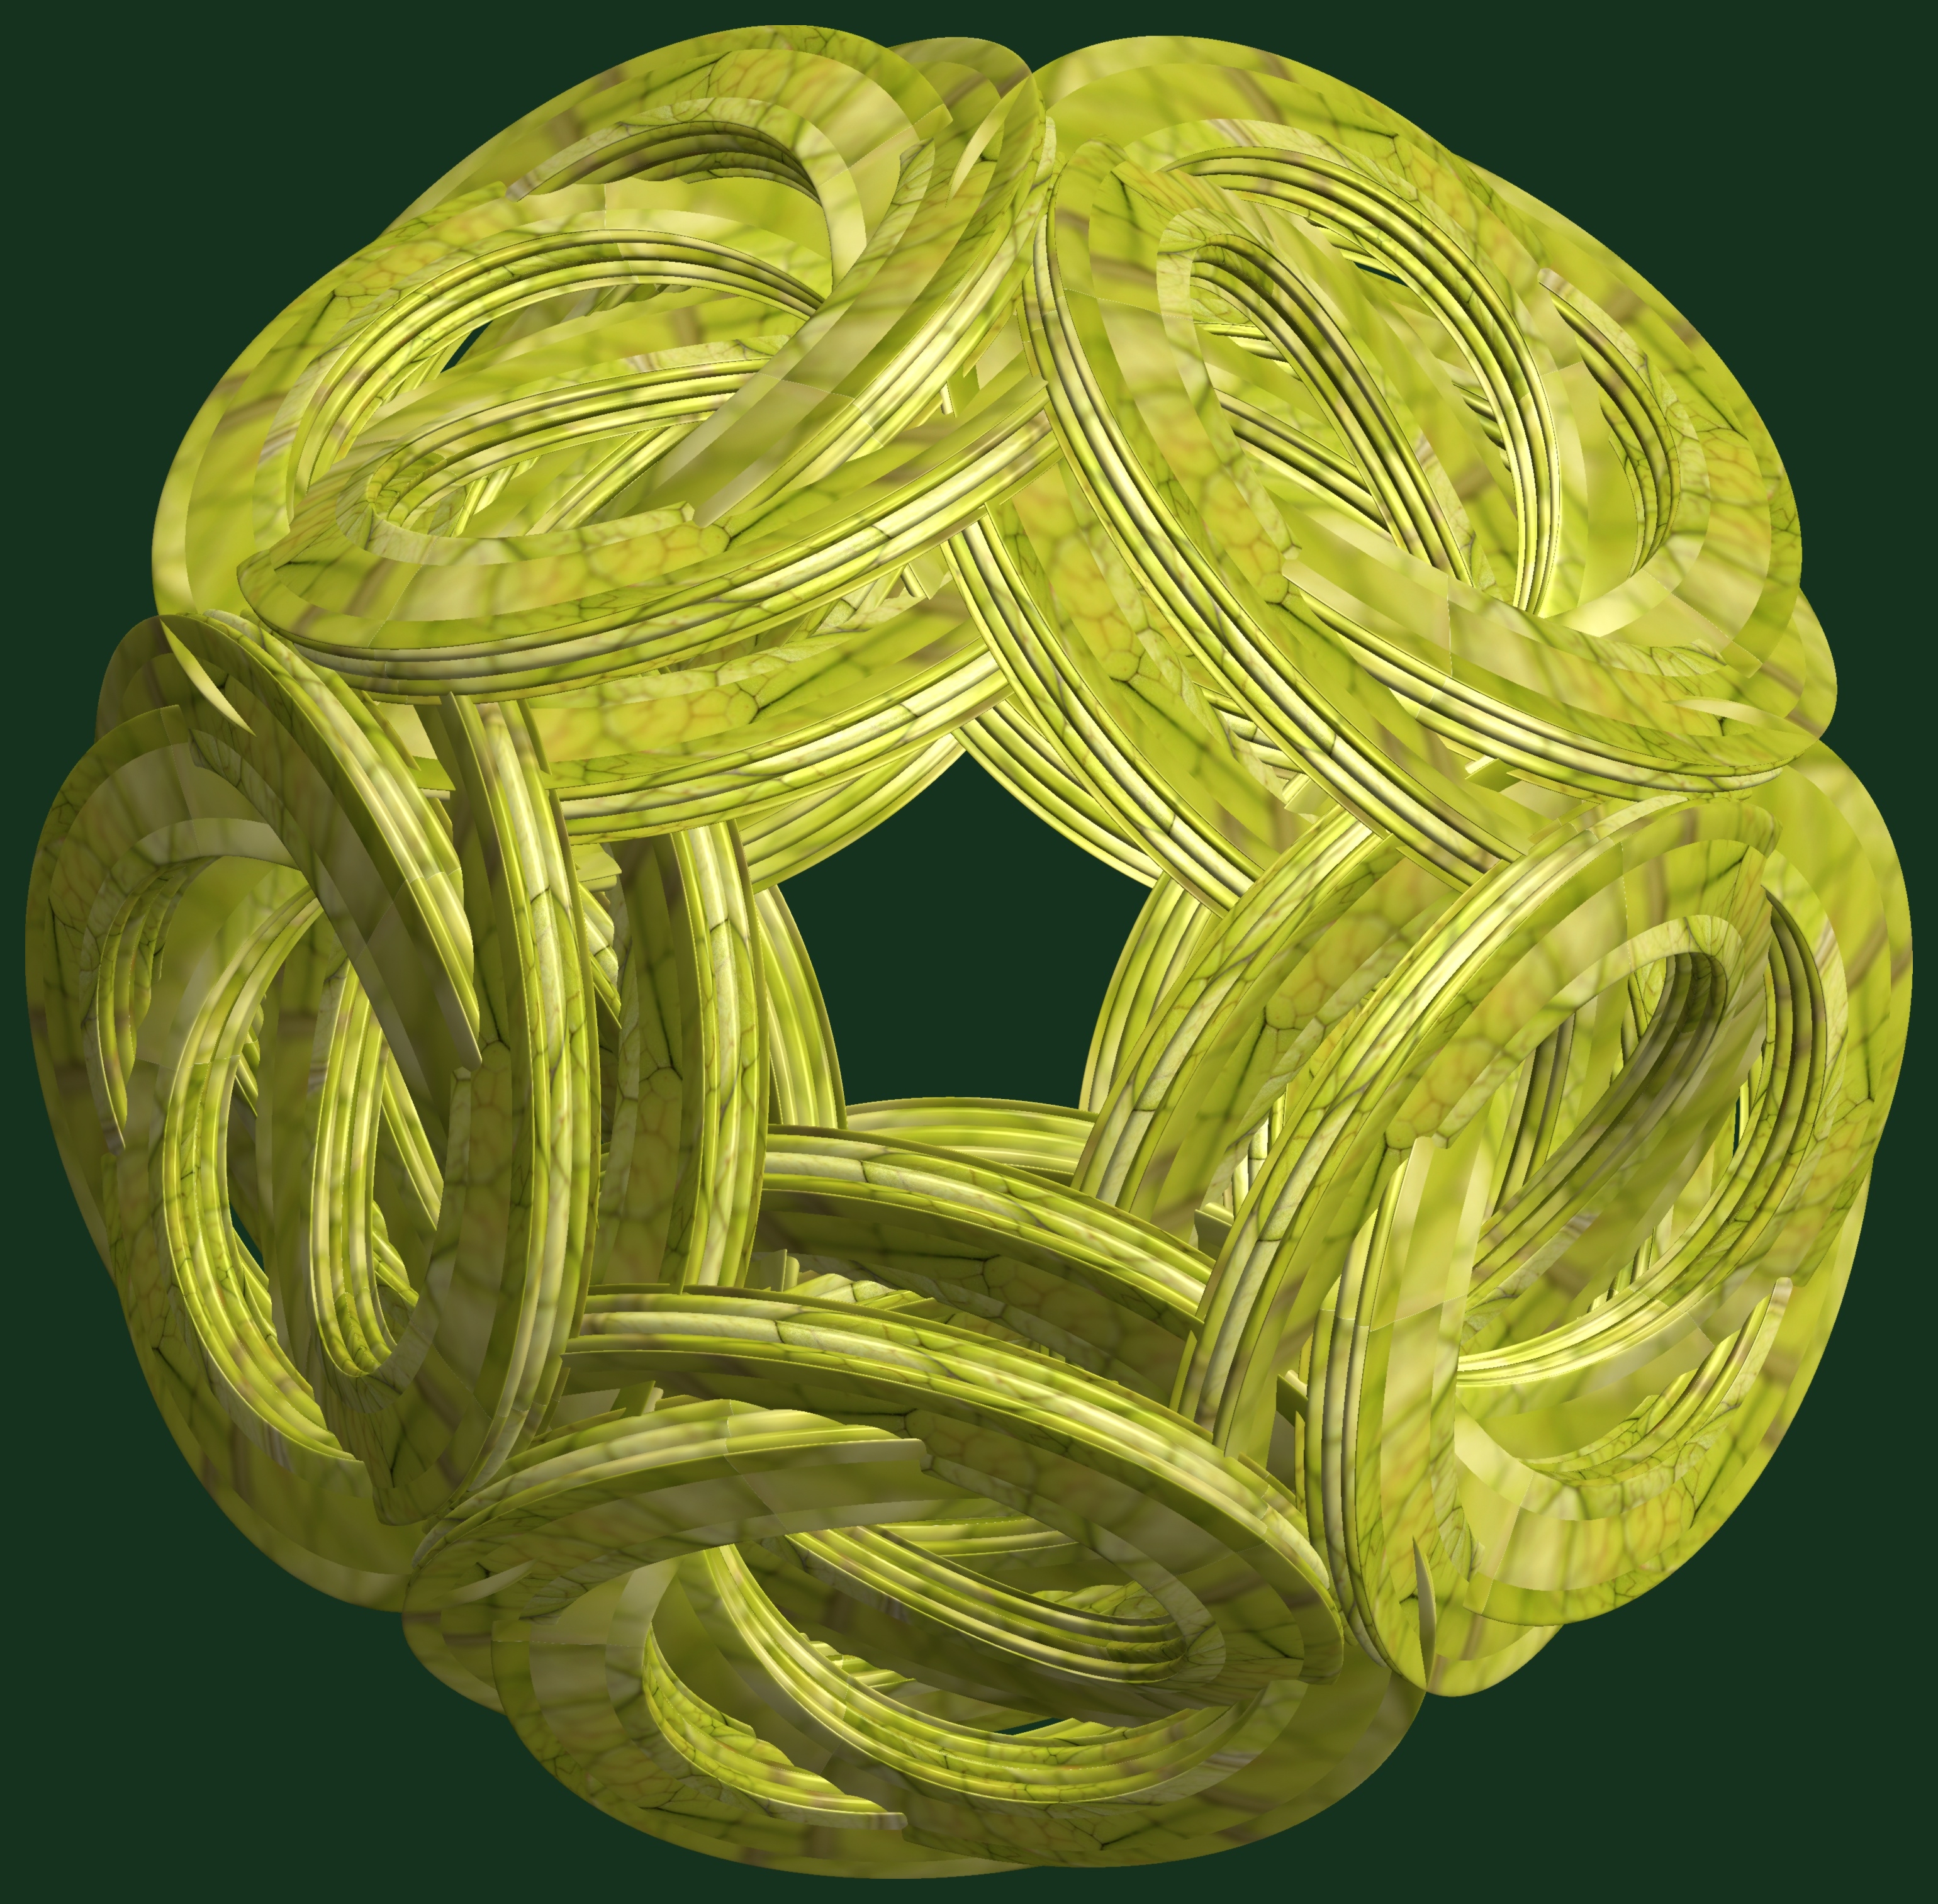
structure, texture, leaf, pattern, green, produce, yellow, circle, jewellery, design, symmetry, ball, 3d, graphic, carving, knot, torus, mathematica, cg, parametricplot3d, code, program, algorithm, abstruct, mapping